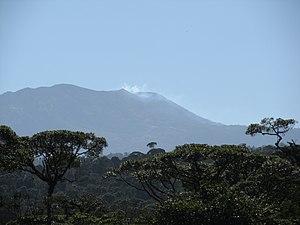
Le volcan Turrialba vu depuis une tyrolienne (canope) de l'entreprise Rainforest Adventures, près du parc national Braulio Carrillo, Costa Rica